Israel National Trail

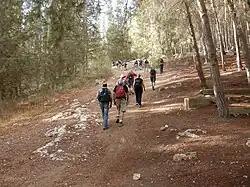
Hikers on Israel Trail

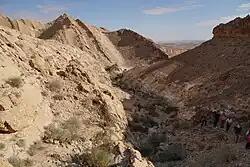
Mount Karbolet - on the collapsed southern rim of HaMakhtesh HaGadol

The trail is a continuous footpath across the entire country of Israel. It mostly consists of dirt tracks, however, occasionally it includes quiet roads or pavements. The path is frequently marked by its unique striped markers. These are often painted on rocks and trees, or with signs and plates.